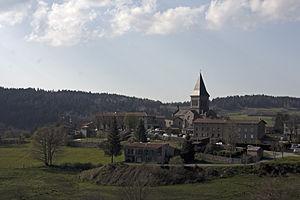
Le village.